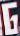
Number: 6